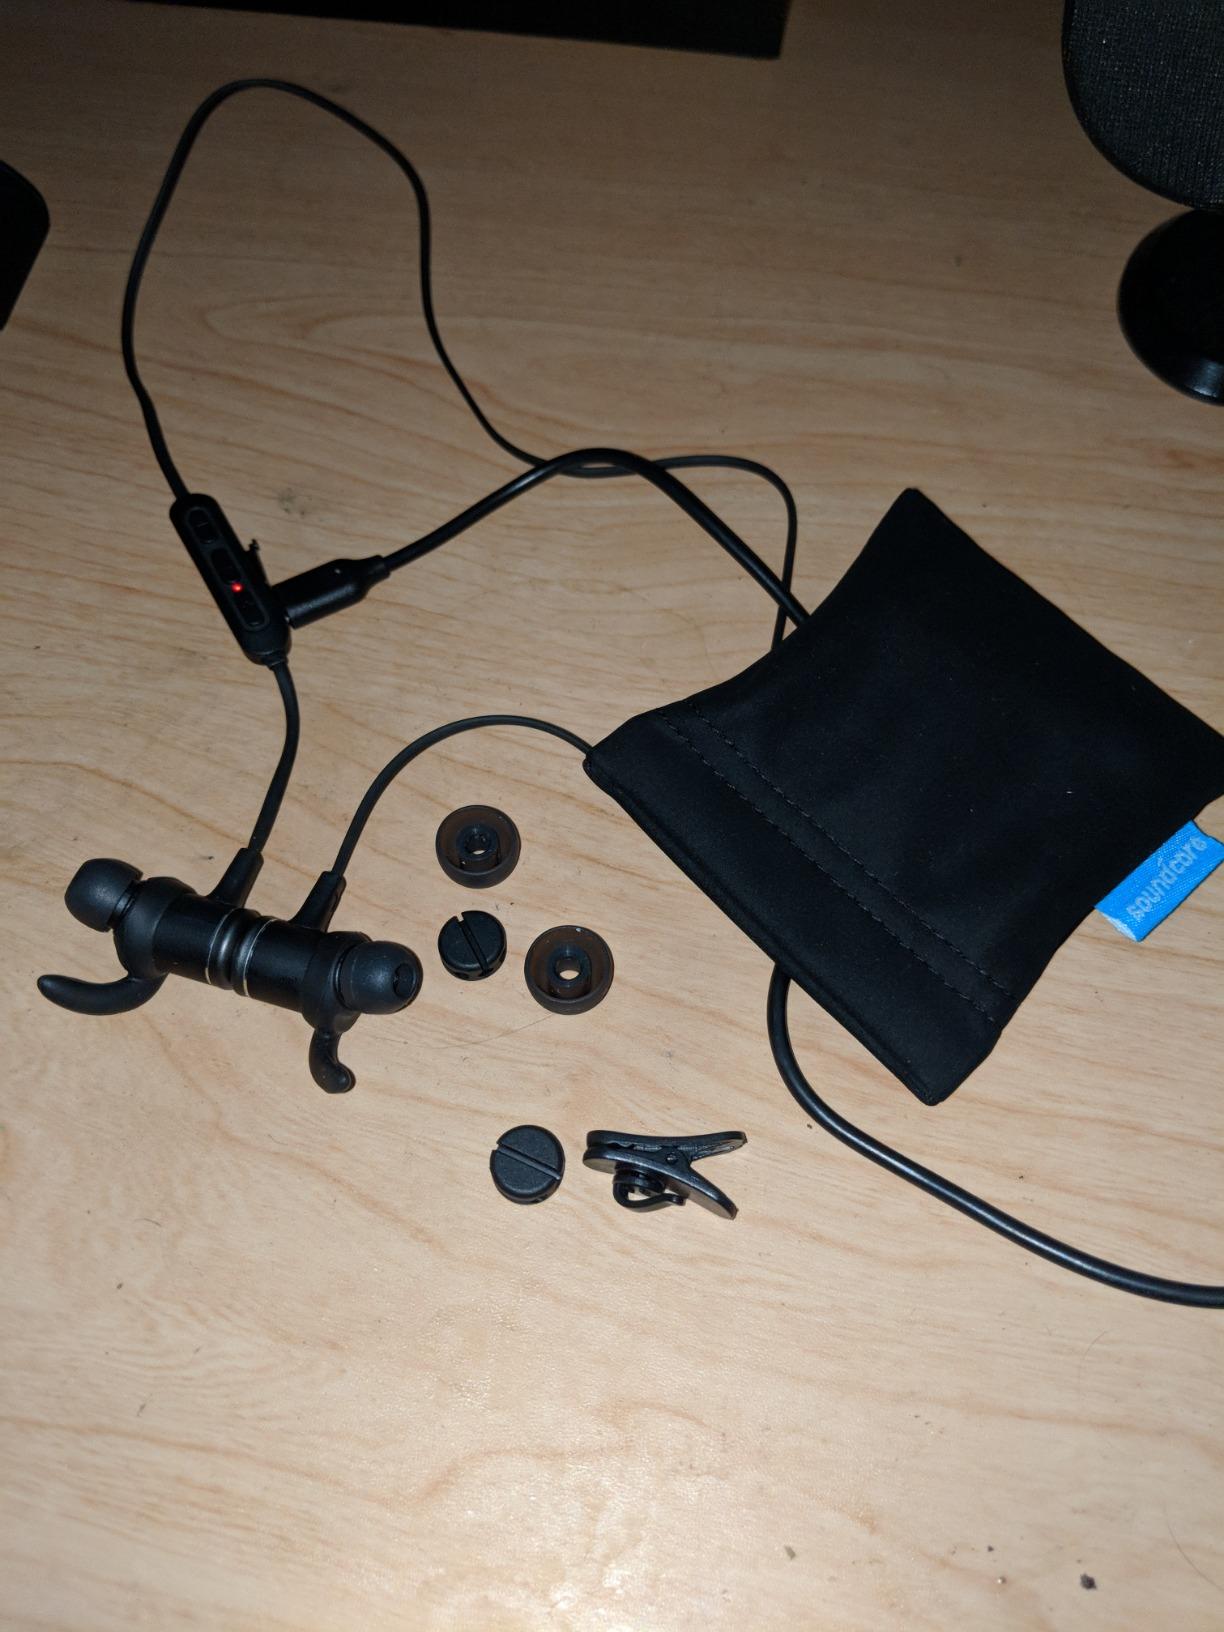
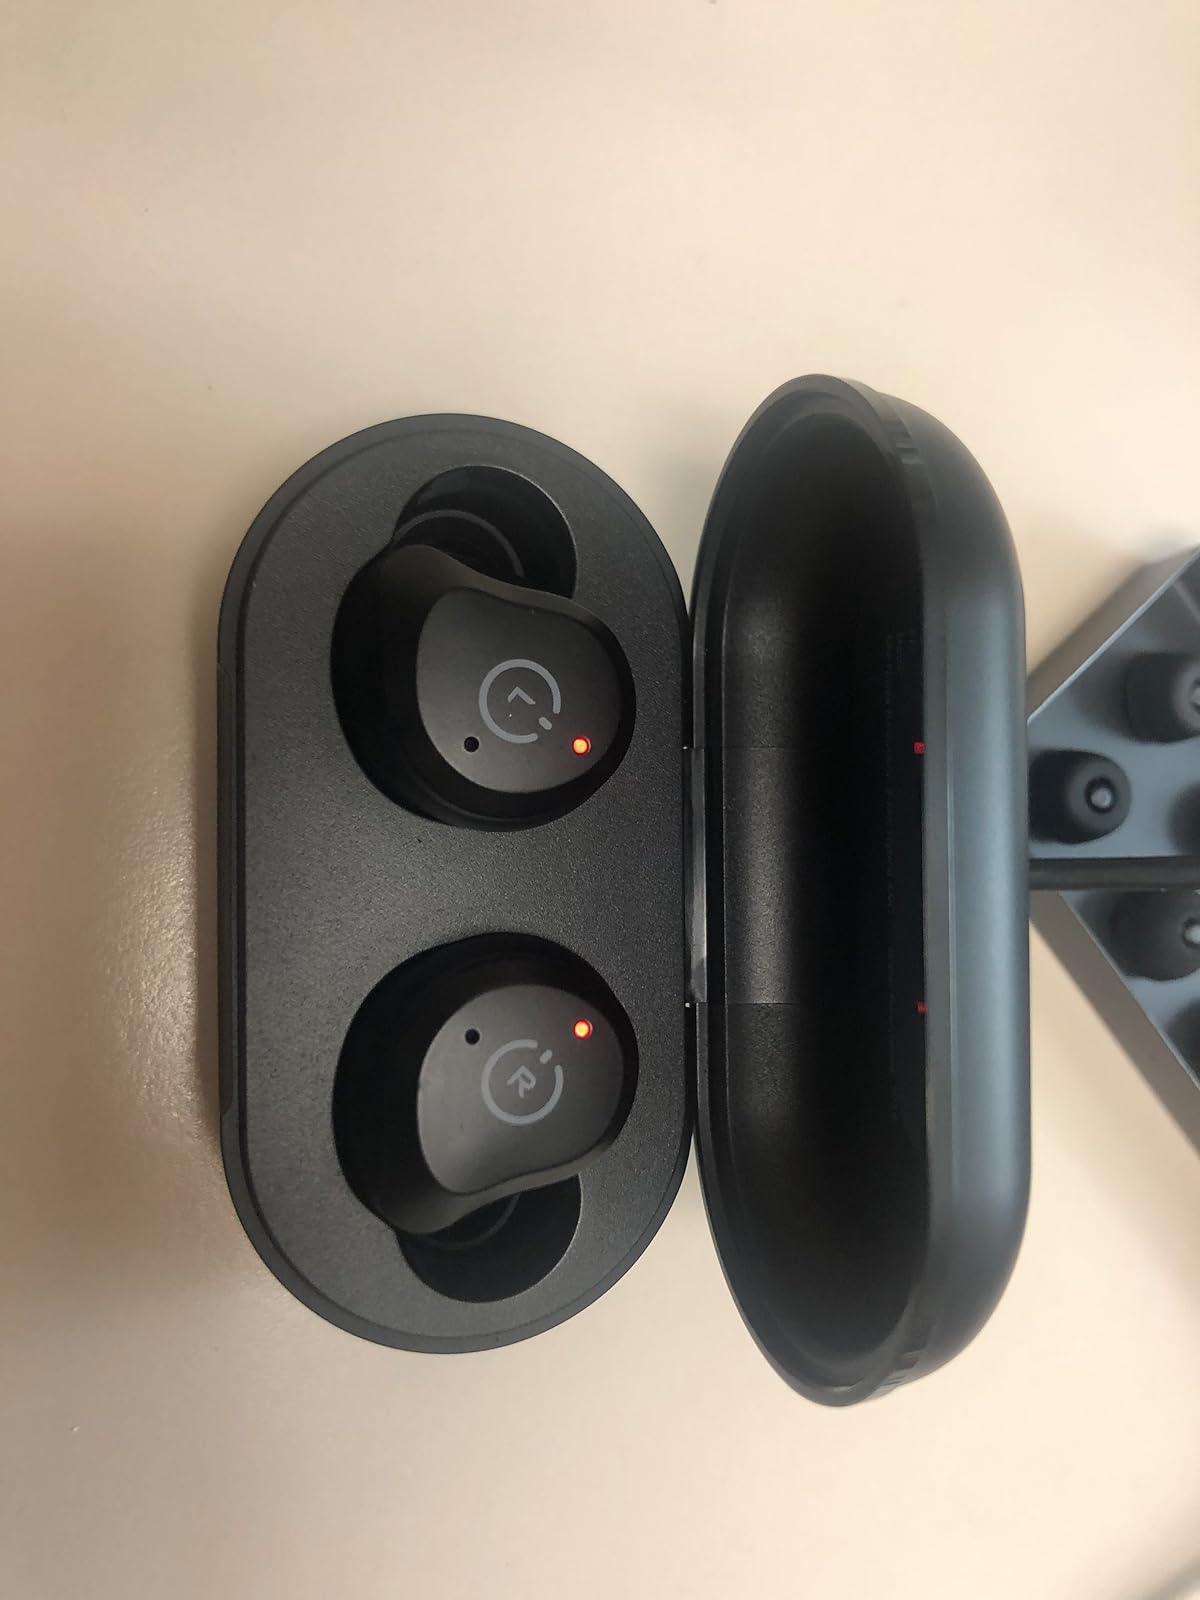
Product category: earbuds
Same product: no